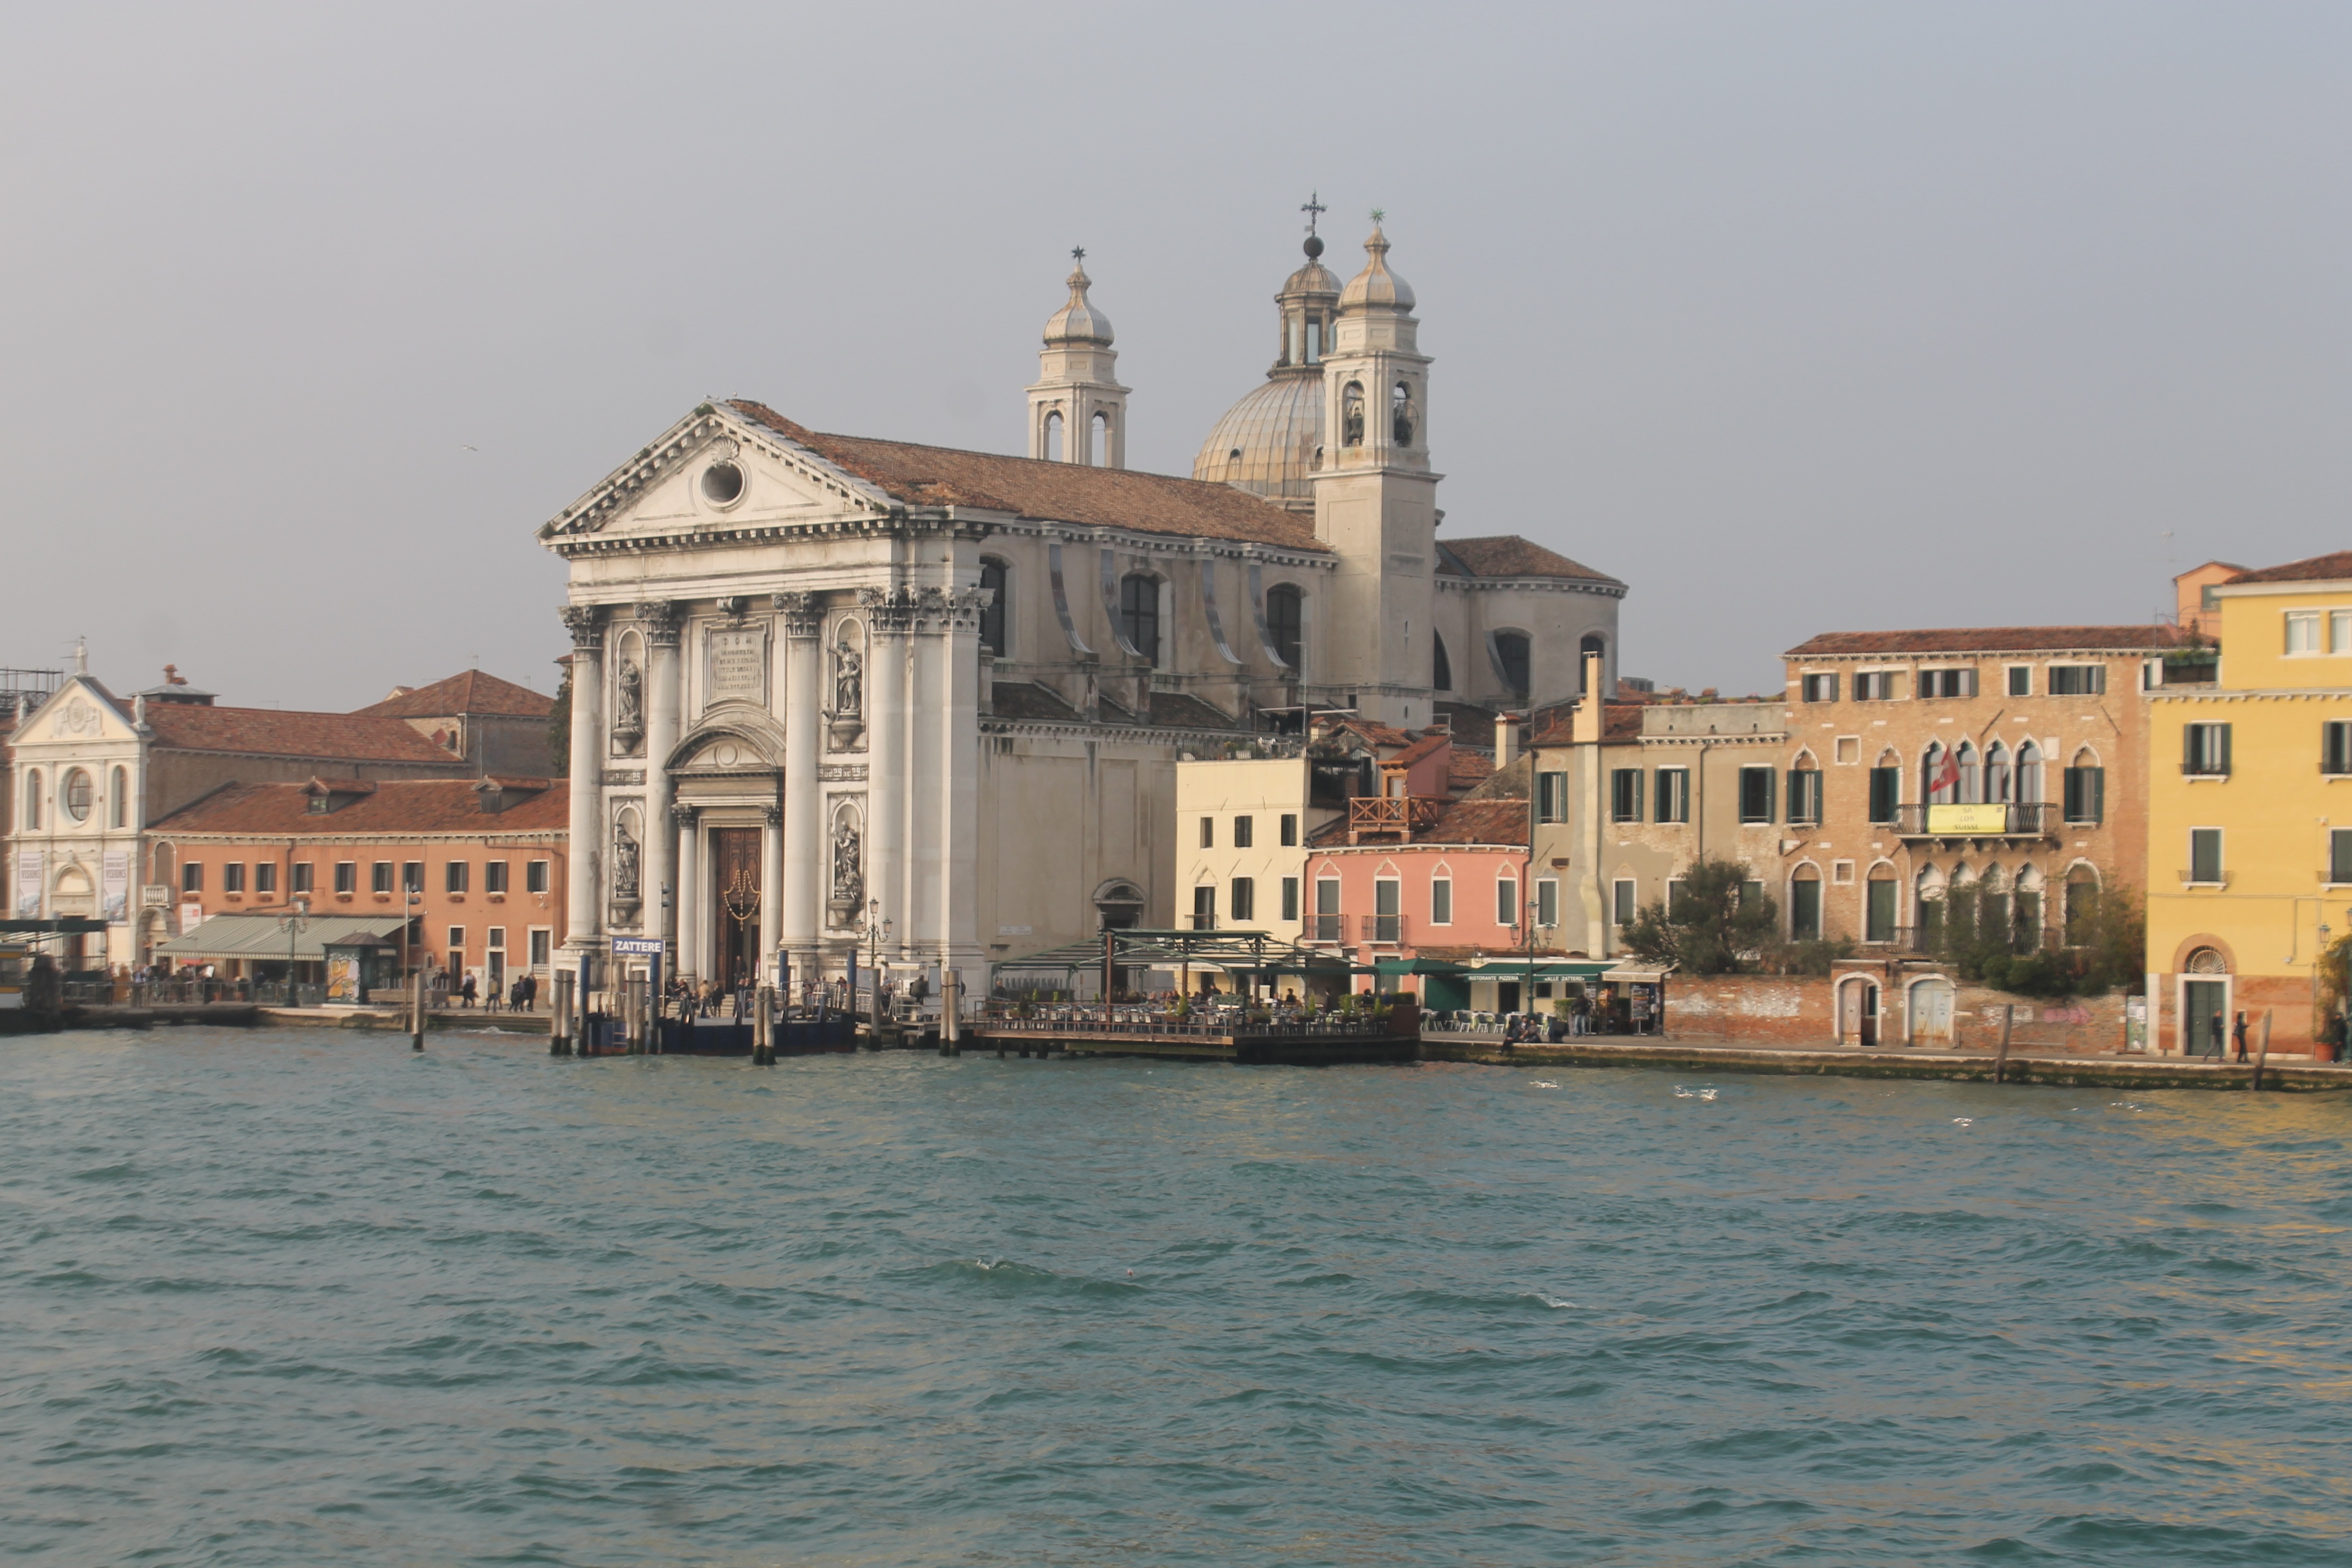
sea, coast, town, palace, river, cityscape, vacation, vehicle, venice, tourism, waterway, channels, tours, giudecca